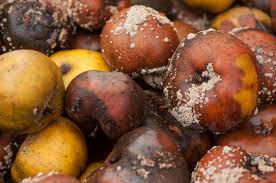
Waste category: biological